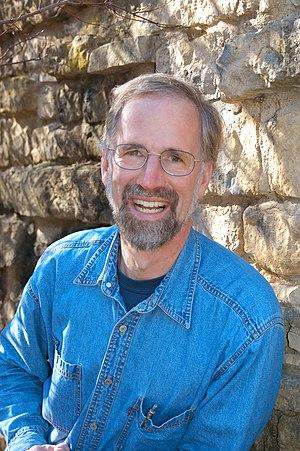
William "Bill" Cronon, membre correspondant de la British Academy, est né le 11 septembre 1954 à New Haven, Connecticut. William Cronon est un historien de l'environnement renommé, professeur titulaire de la chaire Frederick Jackson Turner en histoire, géographie et études environnementales à l’université du Wisconsin – Madison. En 2012, il fut président de l’American Historical Association.